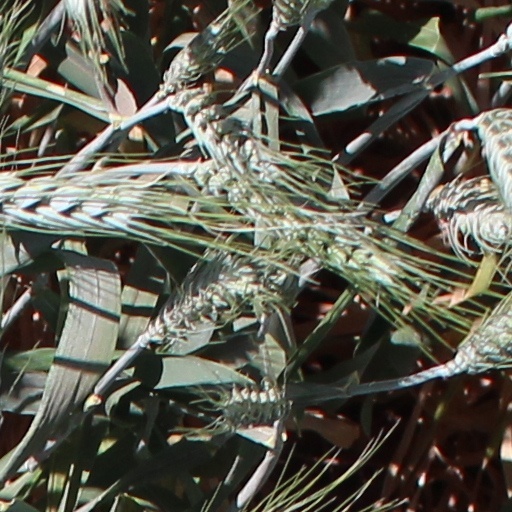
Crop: wheat